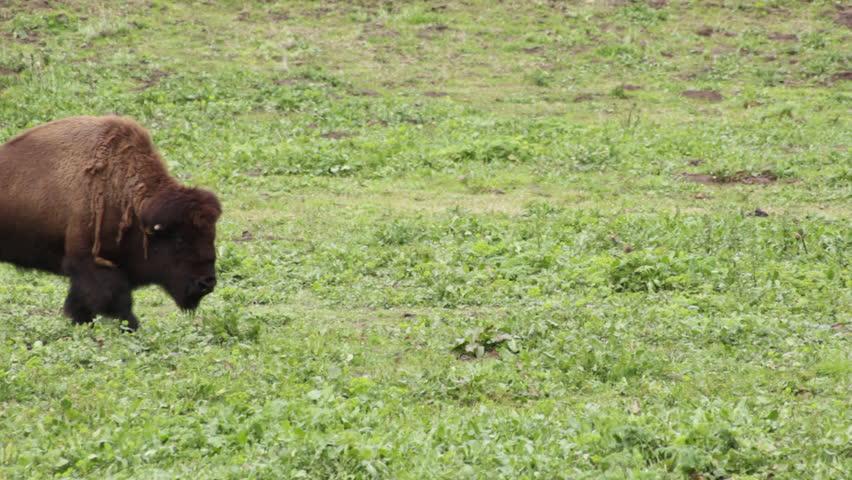
bison slowly walking in and out of frame in a green field
Relation: Visible, Subjective